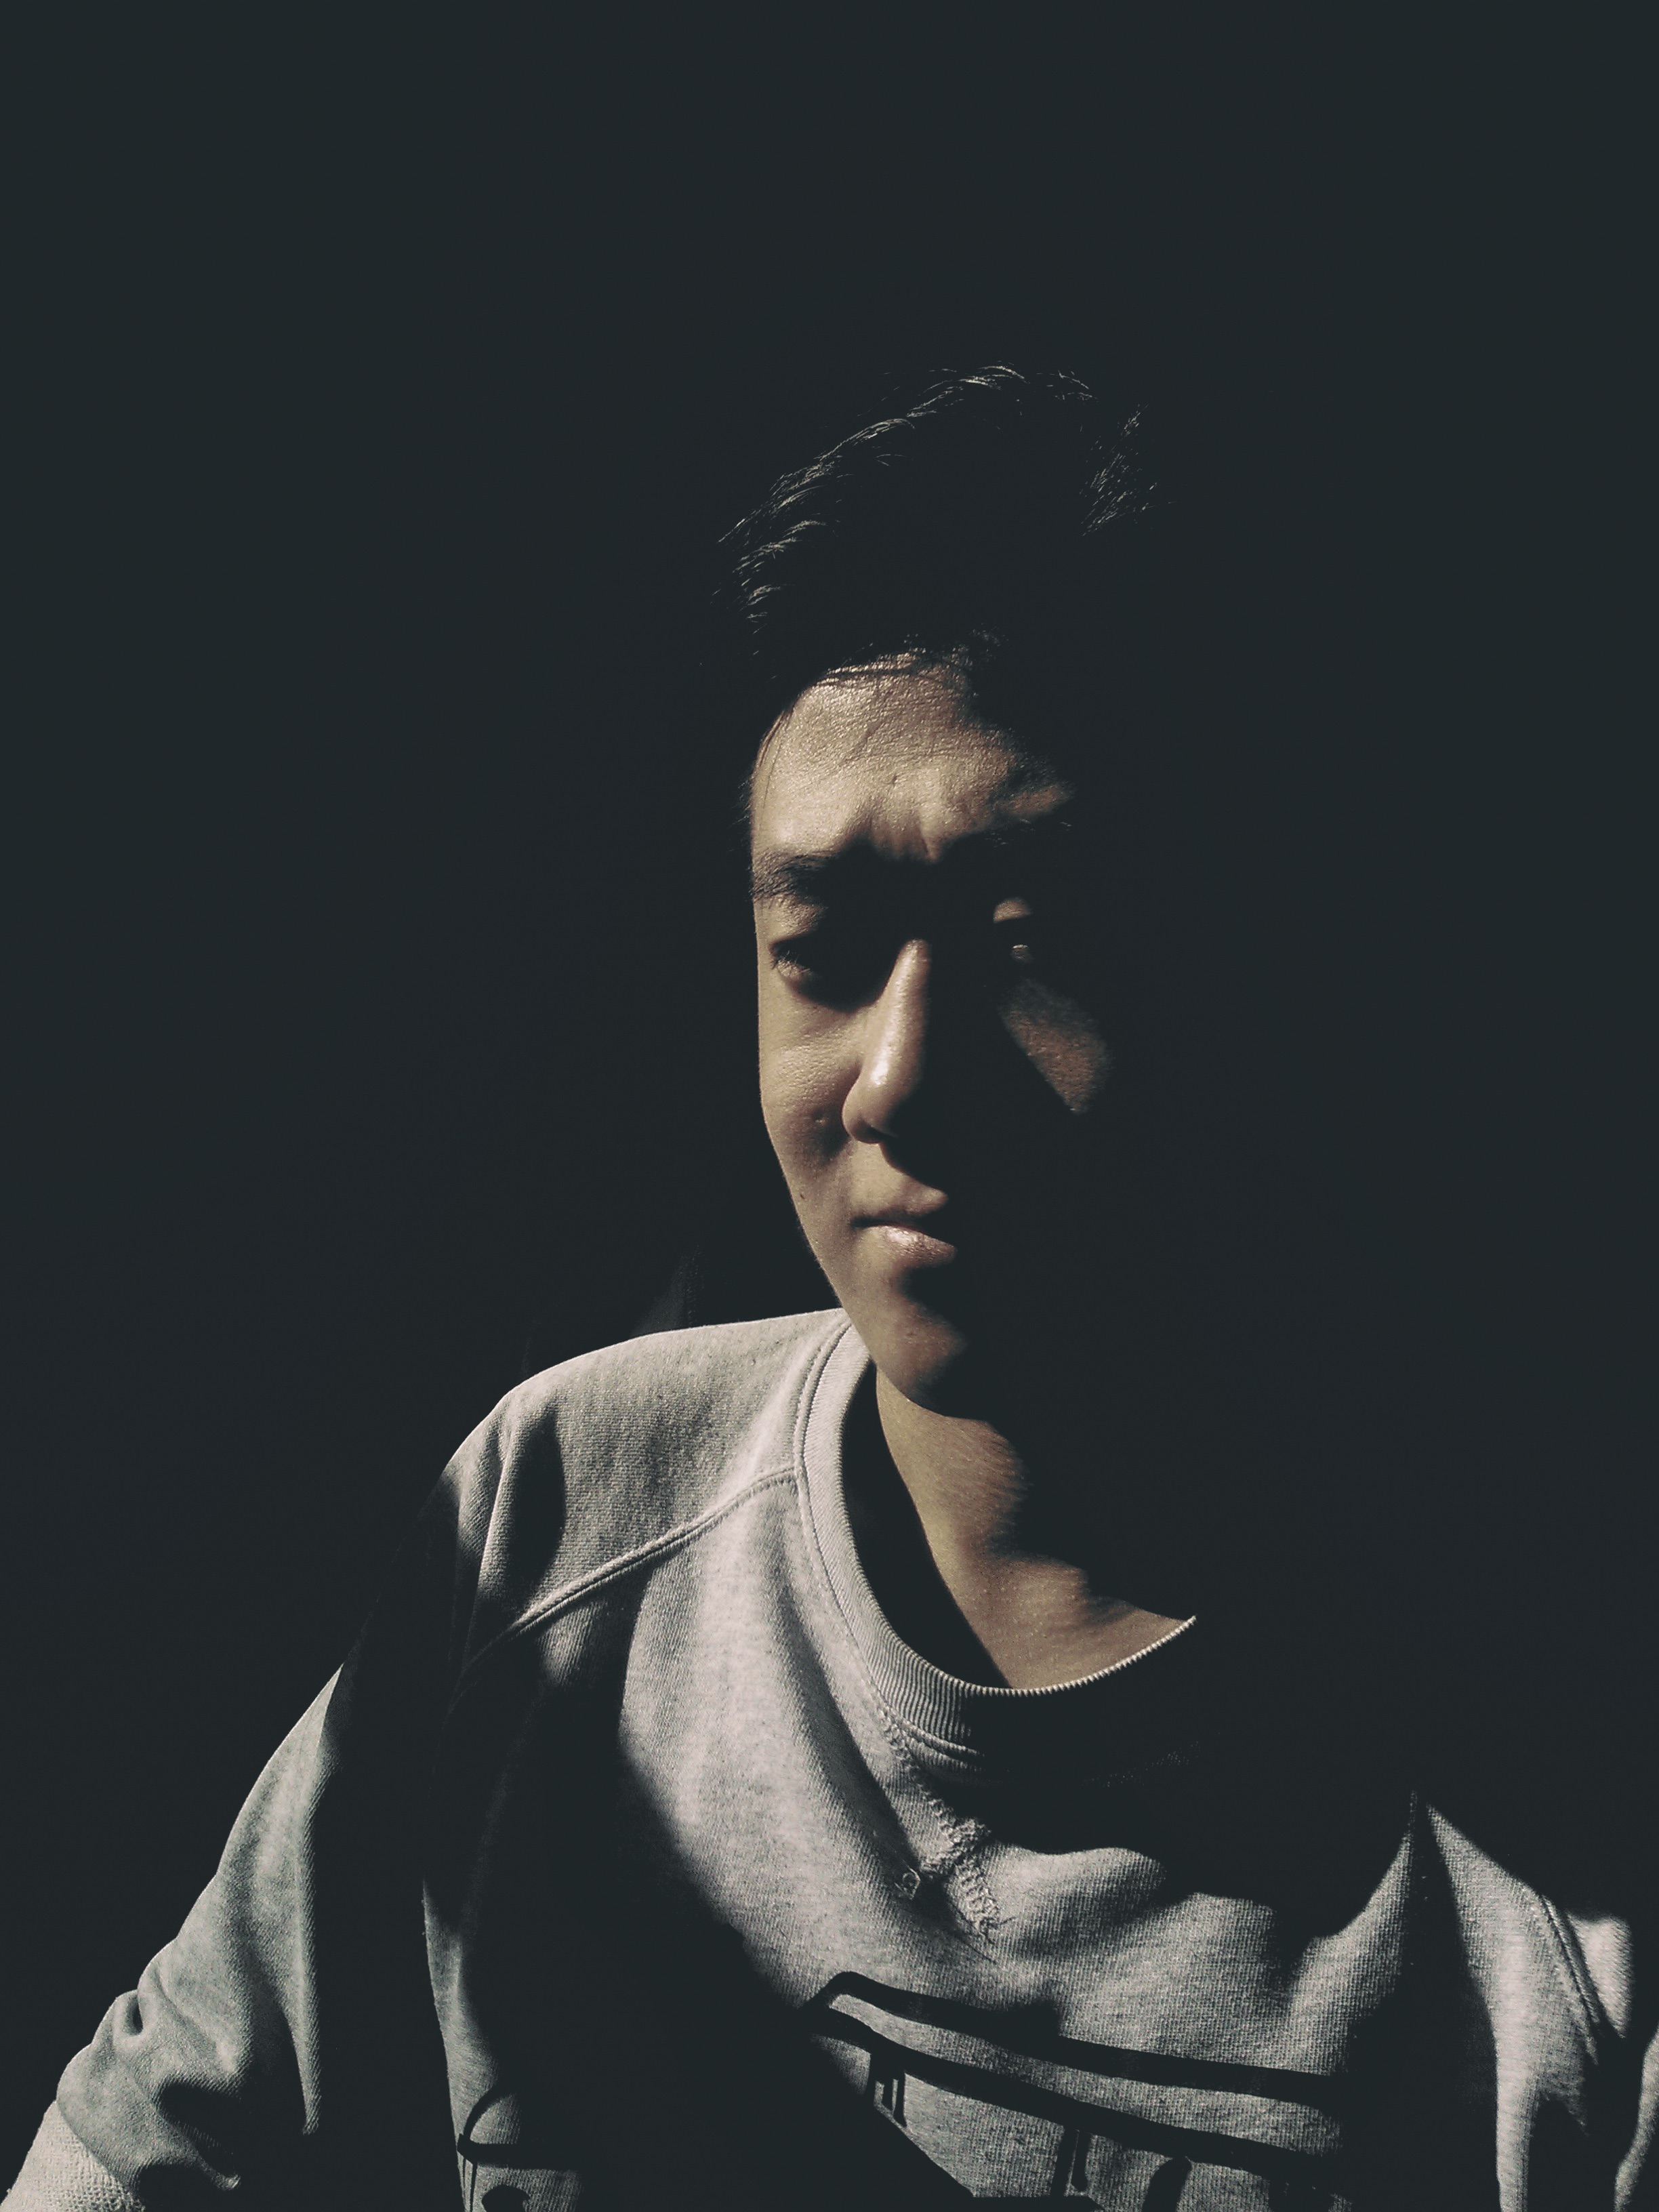
black and white, portrait, darkness, black, monochrome, hairstyle, monochrome photography